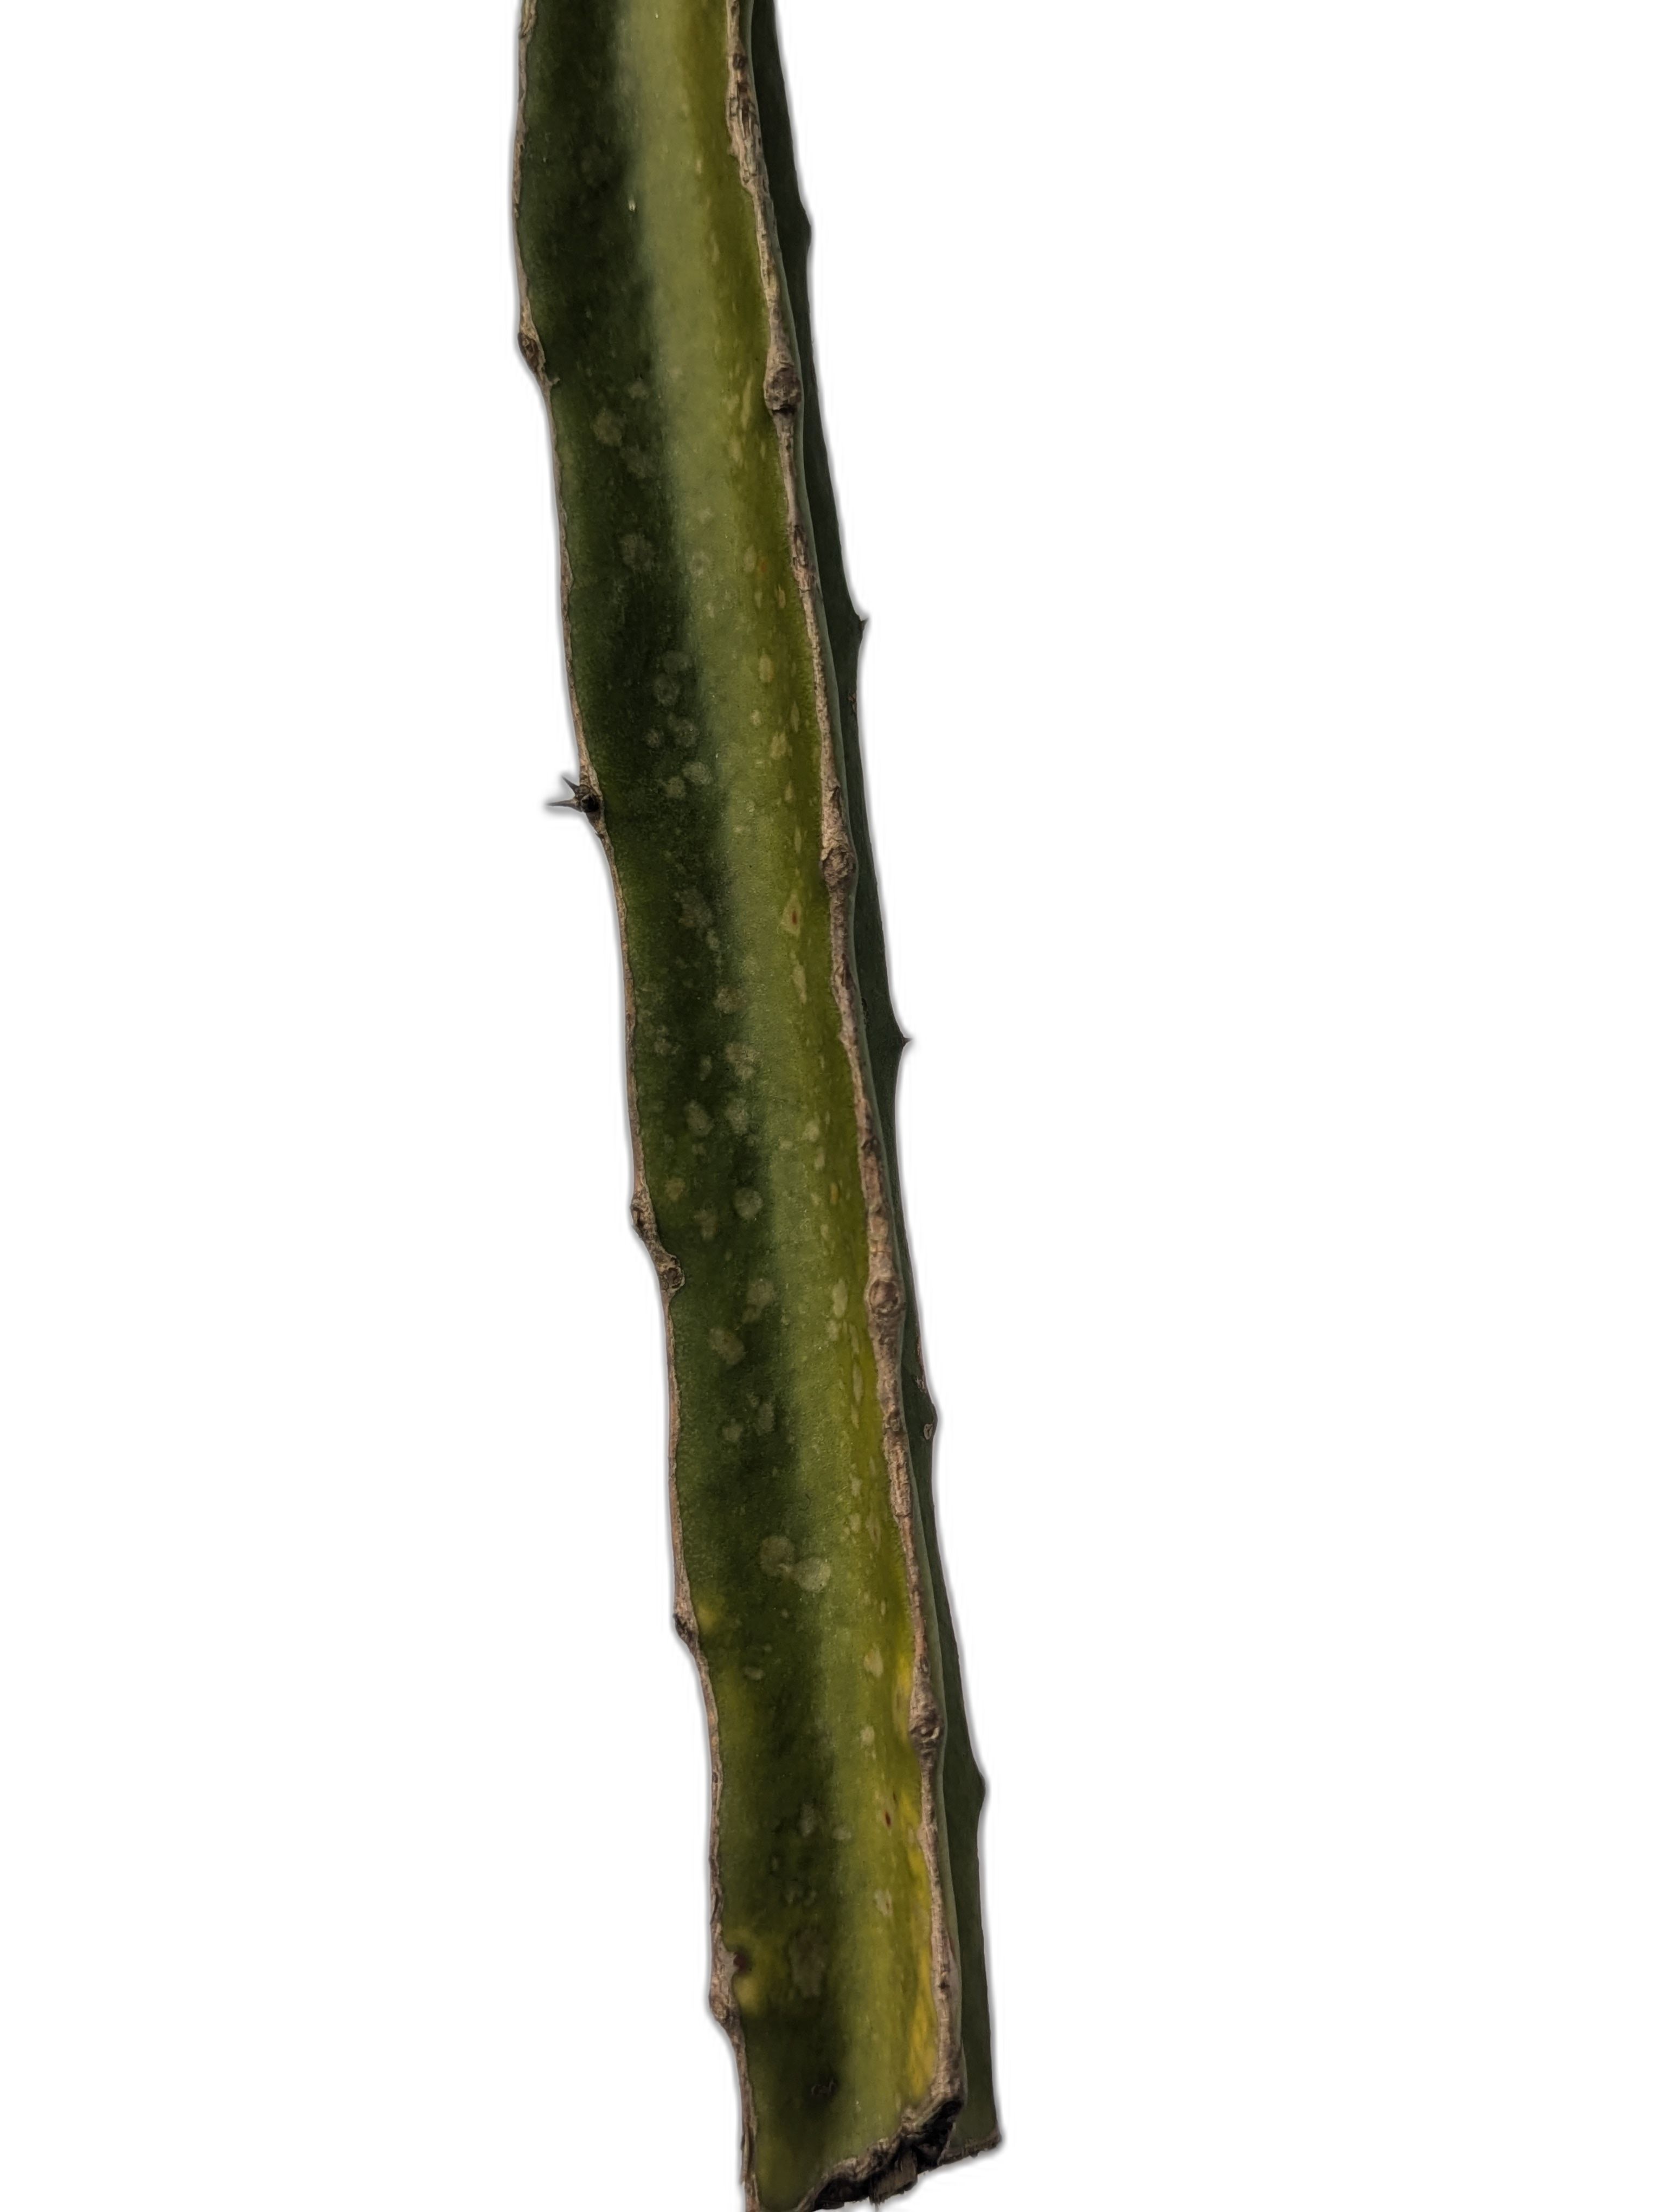
Label: Bad leaf